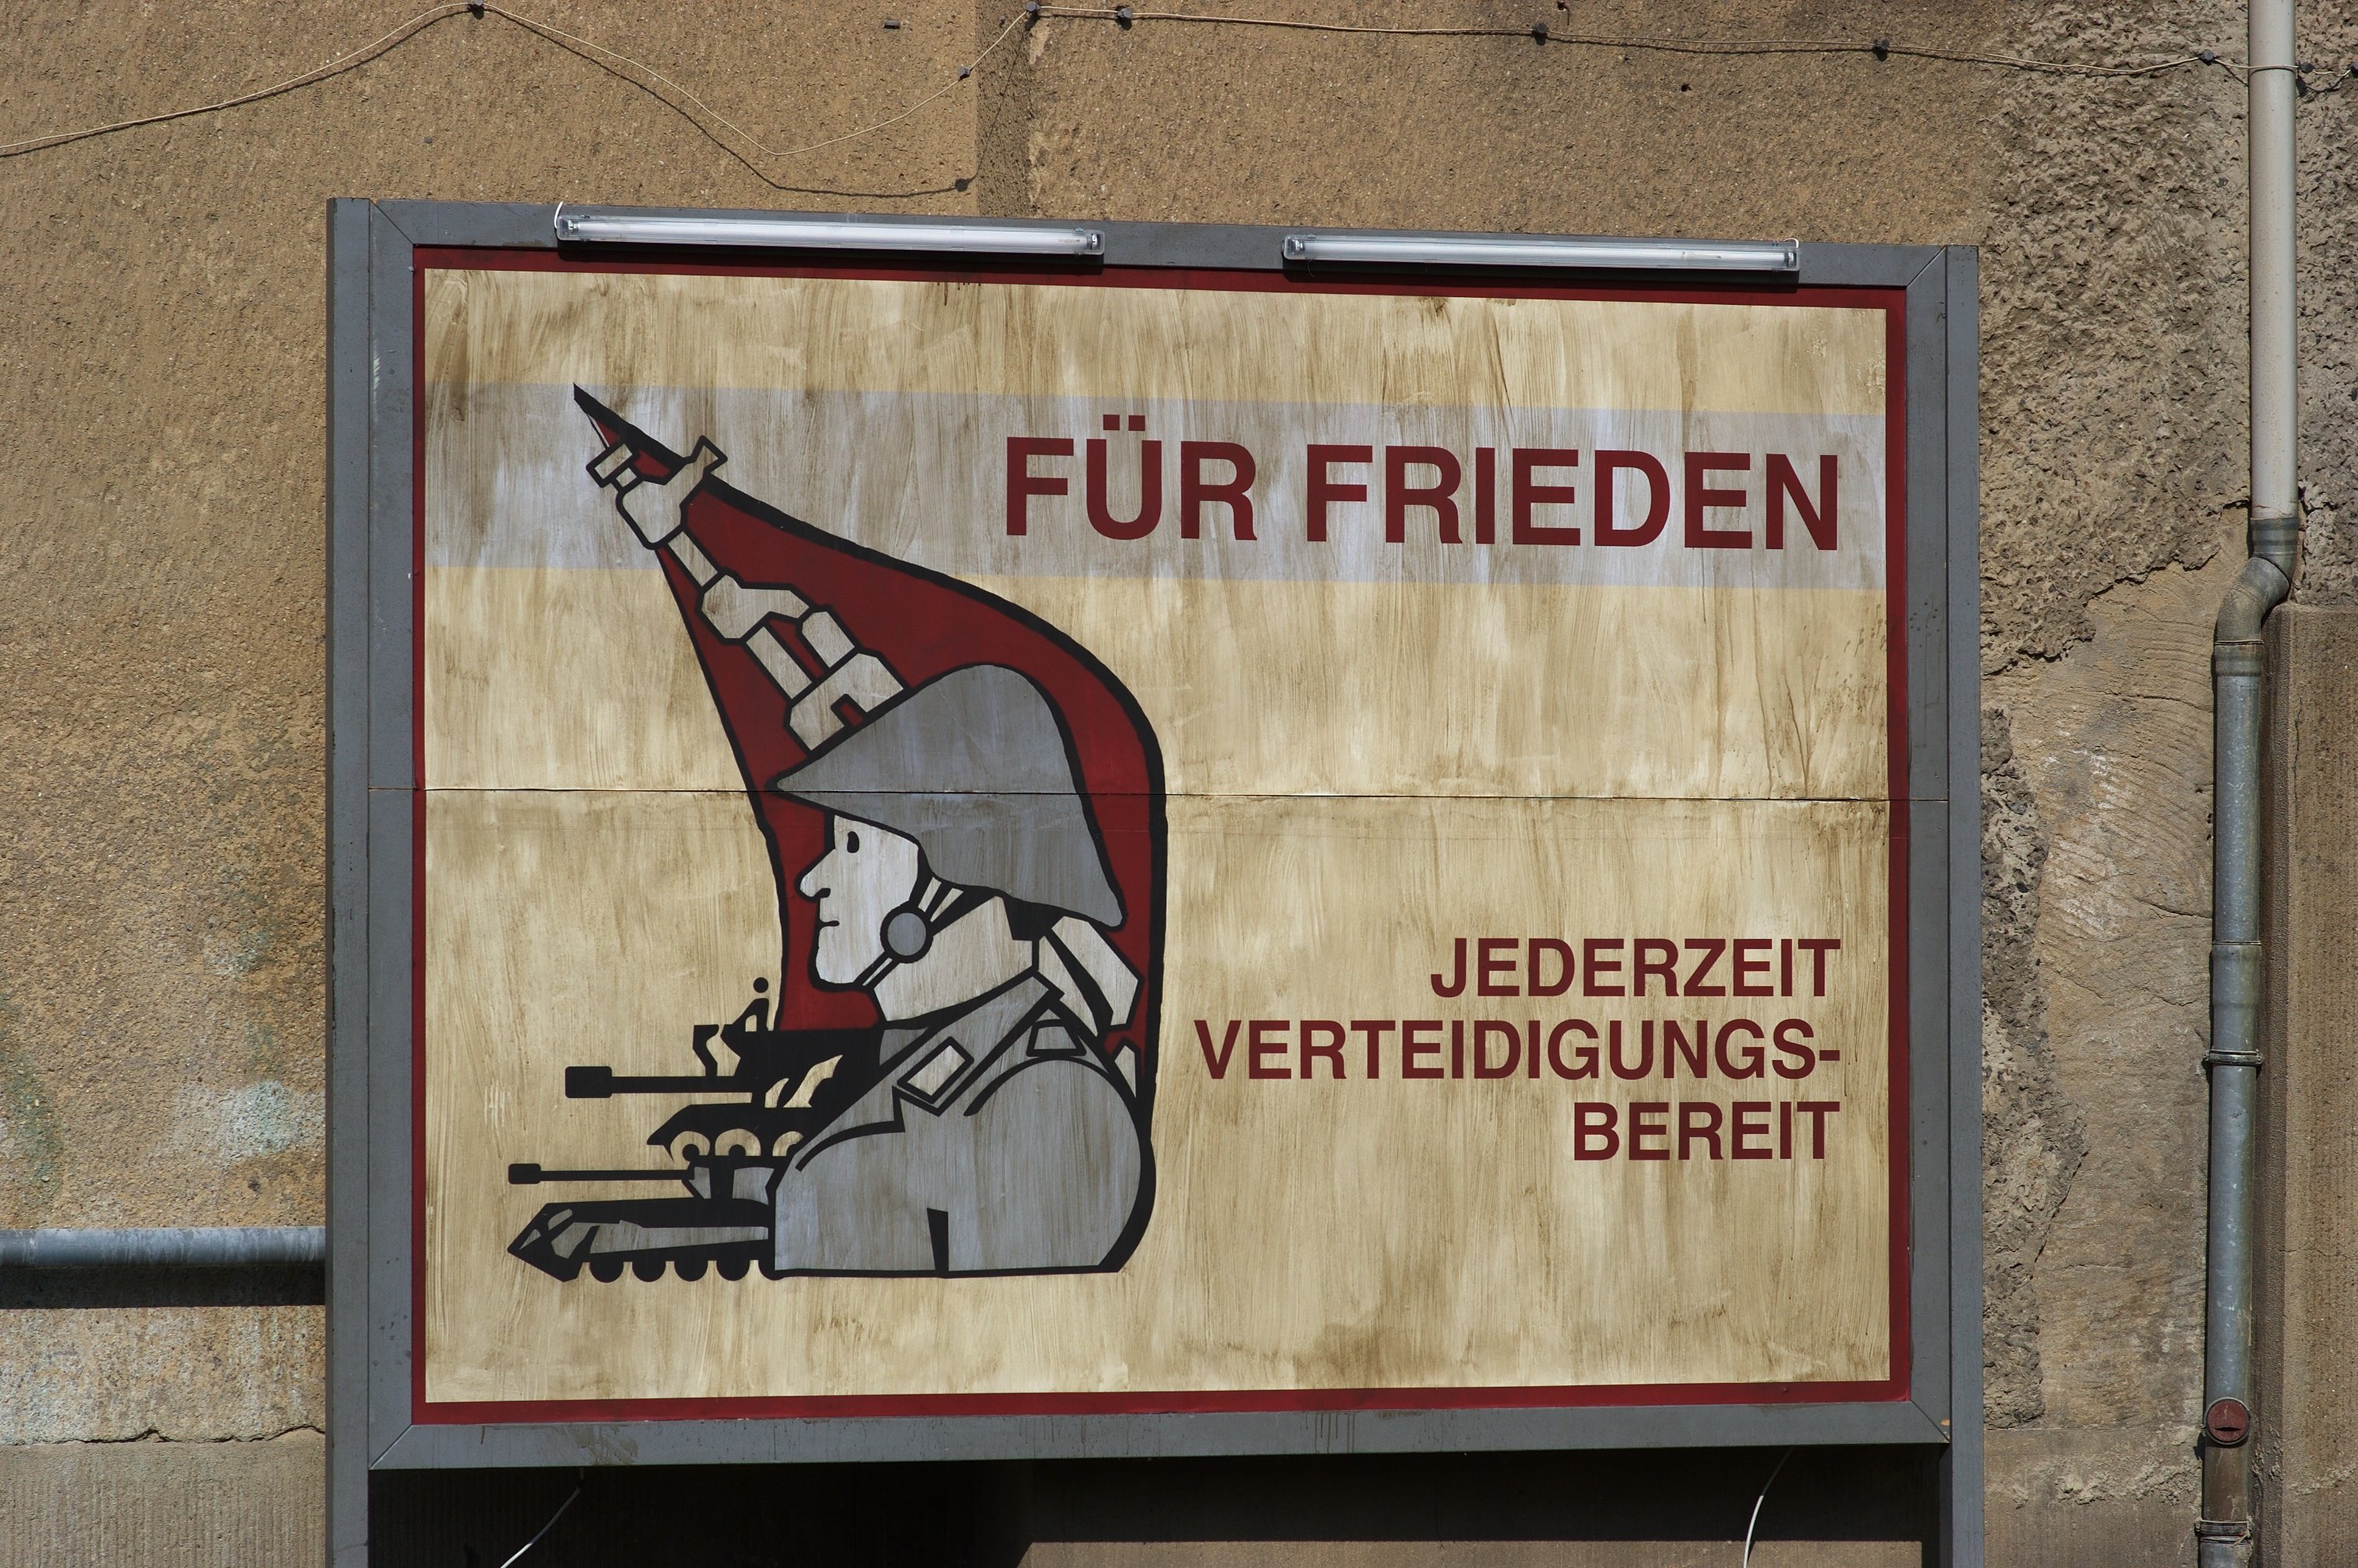
street, wall, advertising, sign, banner, street sign, signage, art, signs, rawtherapee, germany, deutschland, berlin, walimex, samyang, poster, pentax, 85mm, lenstagged, steffenzahn, k100d, justpentax, berlinmitte, iamflickr, schilder, 85mmf14, walimex85mm, walimexpro8514if